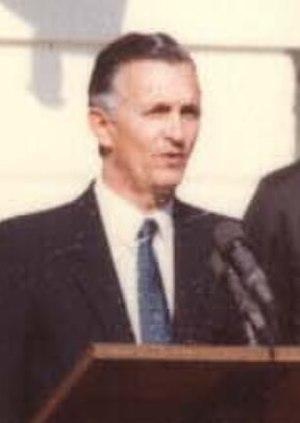
Edward Philip George Seaga est un homme politique jamaïcain, Leader du Jamaica Labour Party de 1974 à 2005 et Premier Ministre de 1980 à 1989.
La reine Élisabeth II a été le chef de l'État de 32 royaumes du Commonwealth différents depuis 1952, aujourd'hui réduits au nombre de 16. La reine a eu 14 Premiers ministres britanniques différents, soit quatre de plus que la reine Victoria et a égalé le 24 juillet 2019 le record de George III. Elle a également eu 14 Premiers ministres néo-zélandais, 15 Premiers ministres australiens et 12 Premiers ministres canadiens. Au total Élisabeth II a eu 160 premiers ministres différents durant son règne.